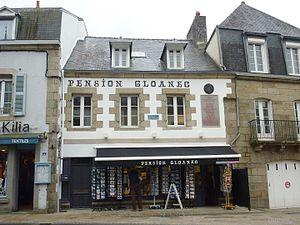
Pont-Aven